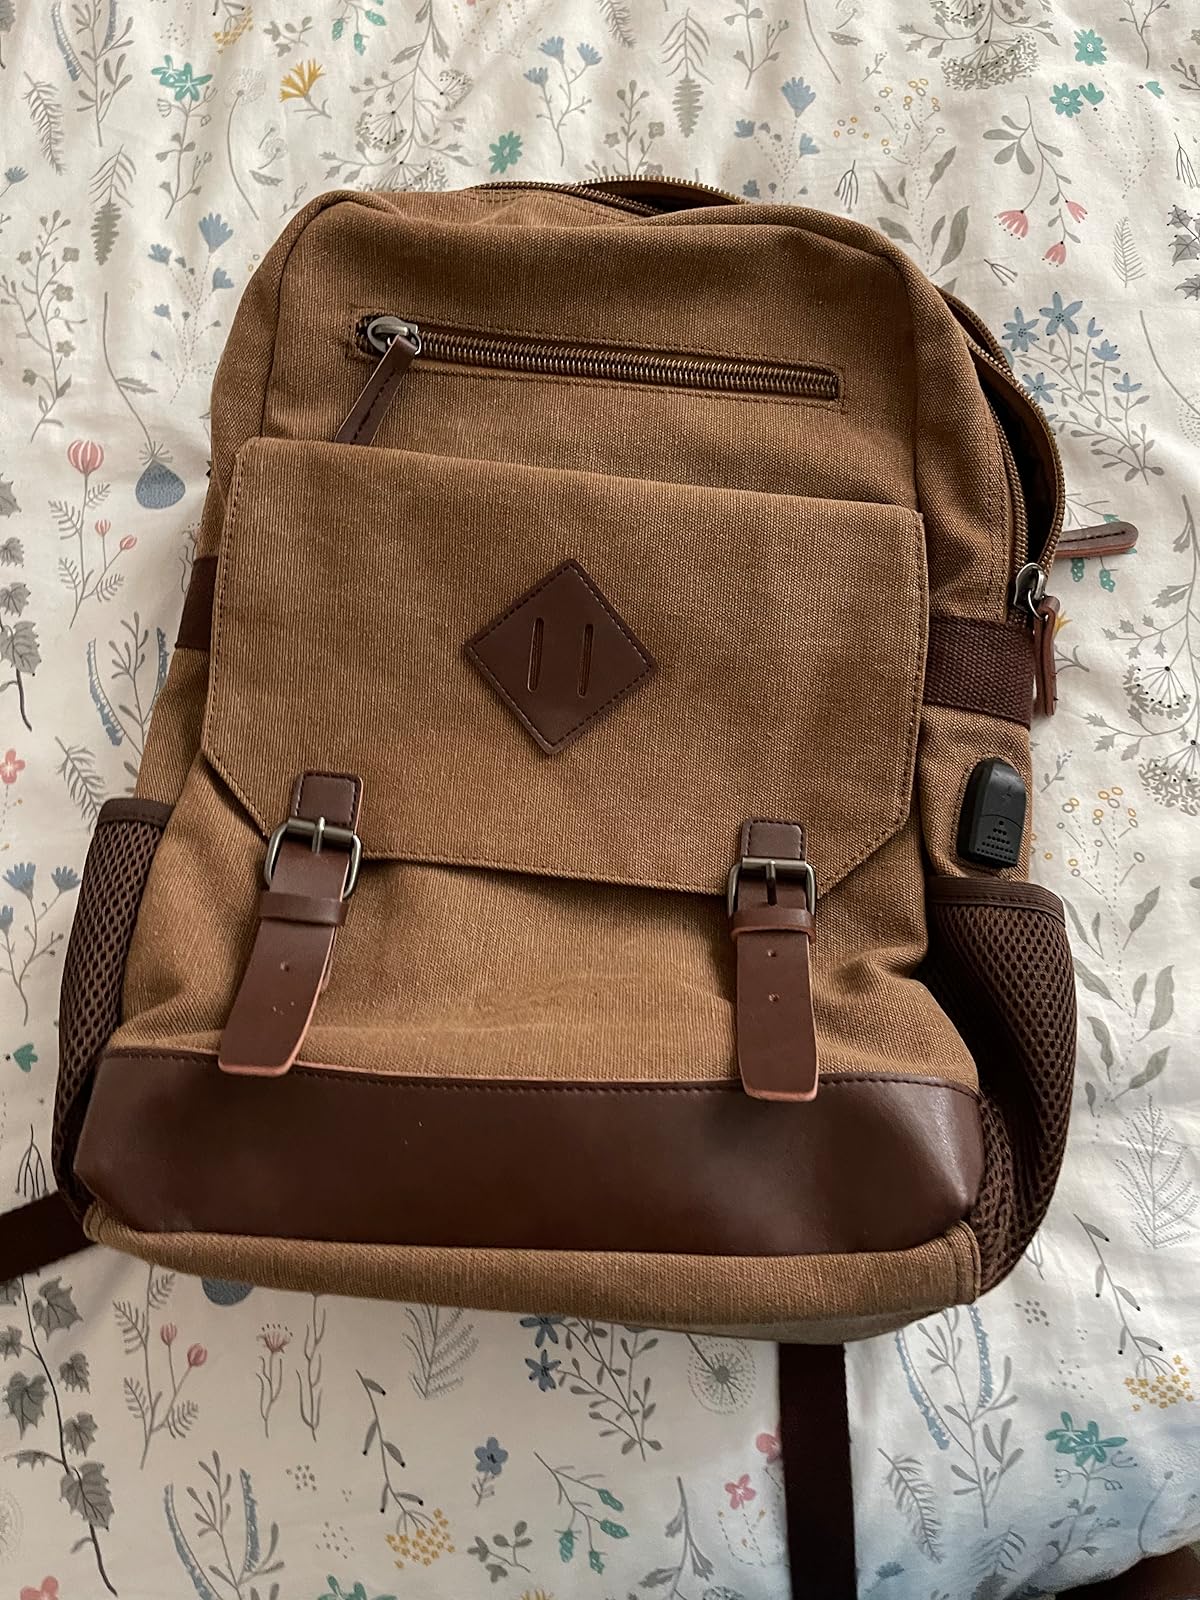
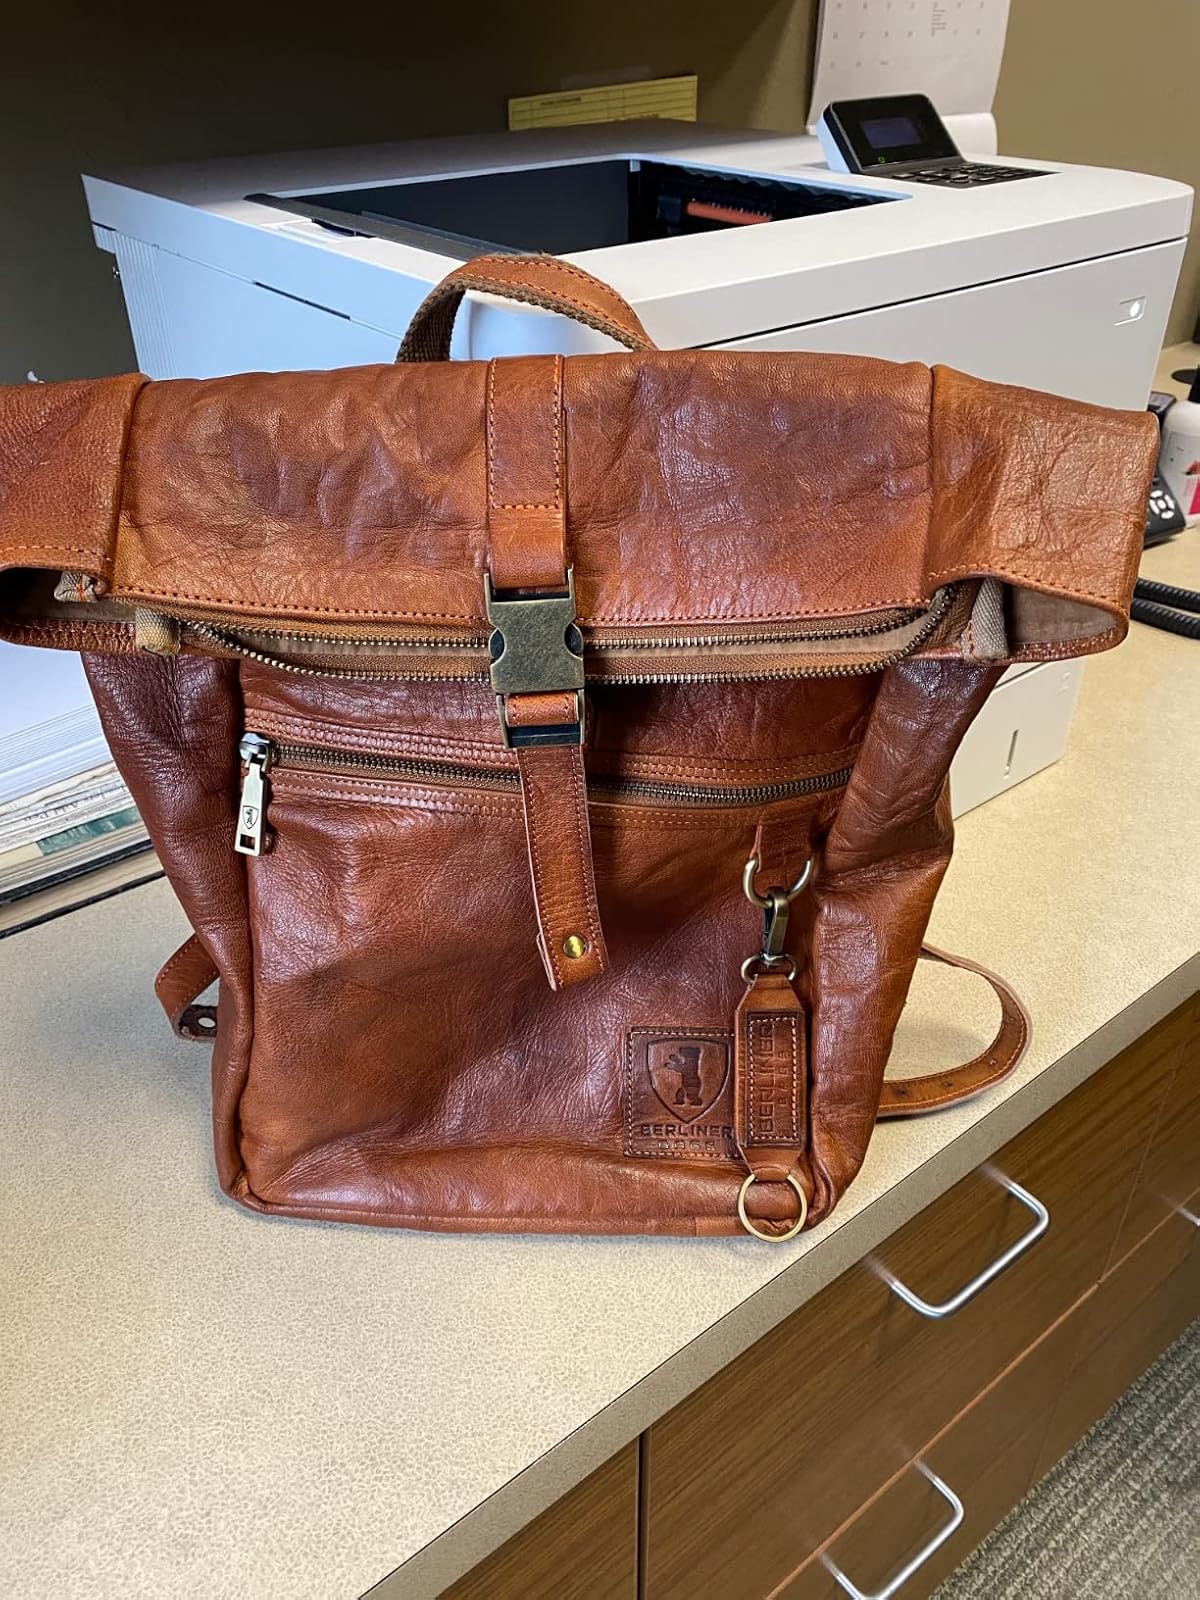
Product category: bag
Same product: no